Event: Nepal Earthquake
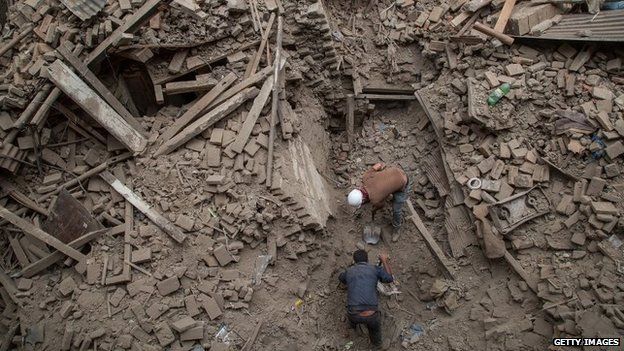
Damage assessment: no_damage